Create (video game)

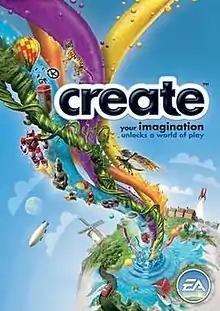
"Create" PC box art.

Create is a chain reaction sandbox video game developed by EA Bright Light and published by Electronic Arts for Windows, PlayStation 3, Wii, Xbox 360 and Mac OS X . It was released on November 16, 2010 in North America and November 19, 2010 in Europe. The game supports the PlayStation Move motion controller in addition to standard controllers and Keyboard, mouse inputs. The game is mainly based on creating scenes where players can cause objects to automatically interact with each other in a domino-like effect. The object of the game is to get an object from one place to another, by causing other things to respond in its presence.